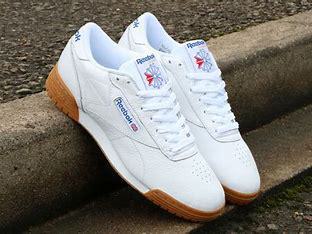
Brand: Reebok
Model: Classic